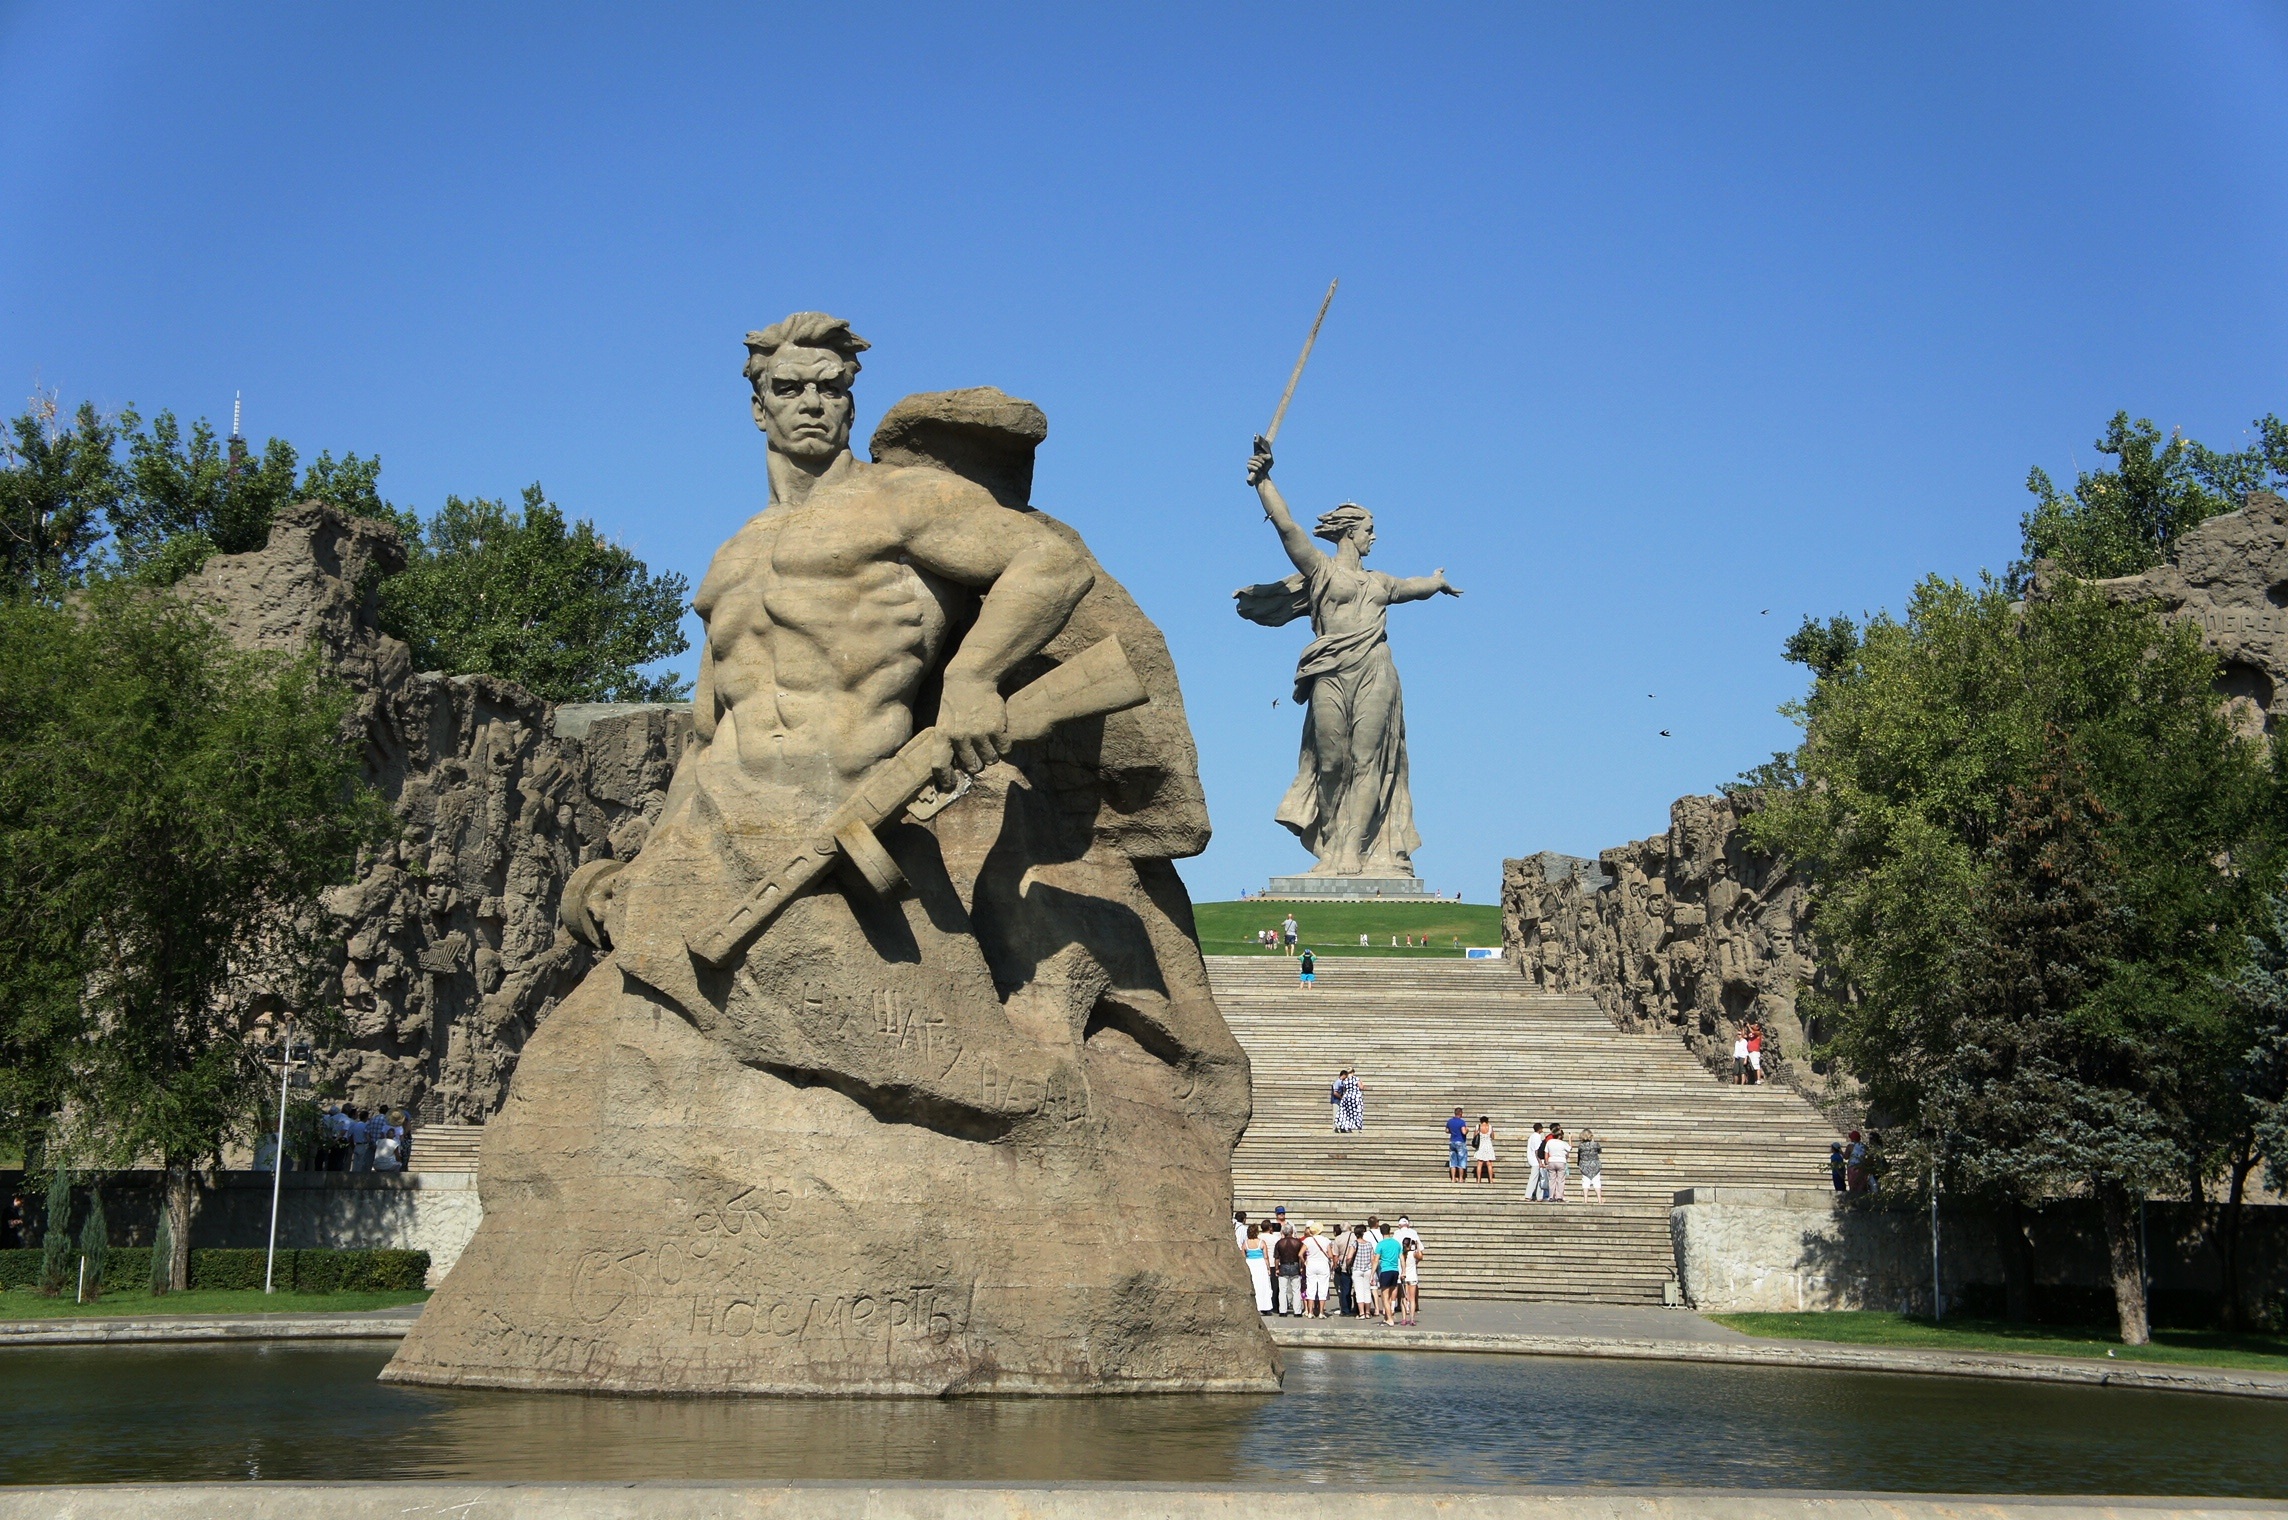
monument, vacation, statue, park, landmark, tourism, sculpture, memorial, art, russia, birthplace, mother motherland, volgograd, ancient history